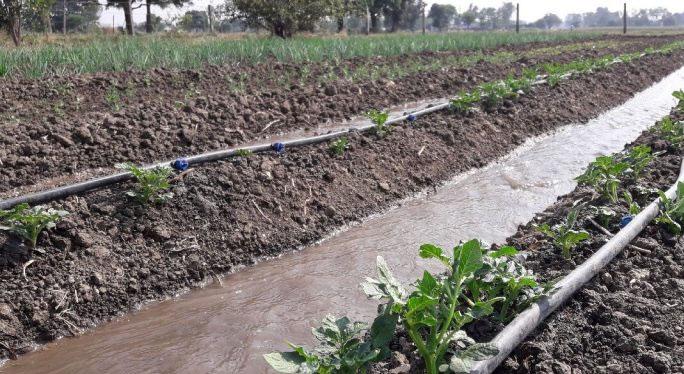
Huu ni mfumo wa umwangiliaji wa matone unaotumika shambani.Kuna mistari ya mimea midogo iliyopandwa kwenye matuta ya  udongo,na karibu na kila mstari kuna bomba la umwangiliaji lenye matone yanayotoa maji kwa pamoja kwenye mizizi ya mimea.Pia kuna mfereji  uliojaa maji unaopita katikati ya matuta.